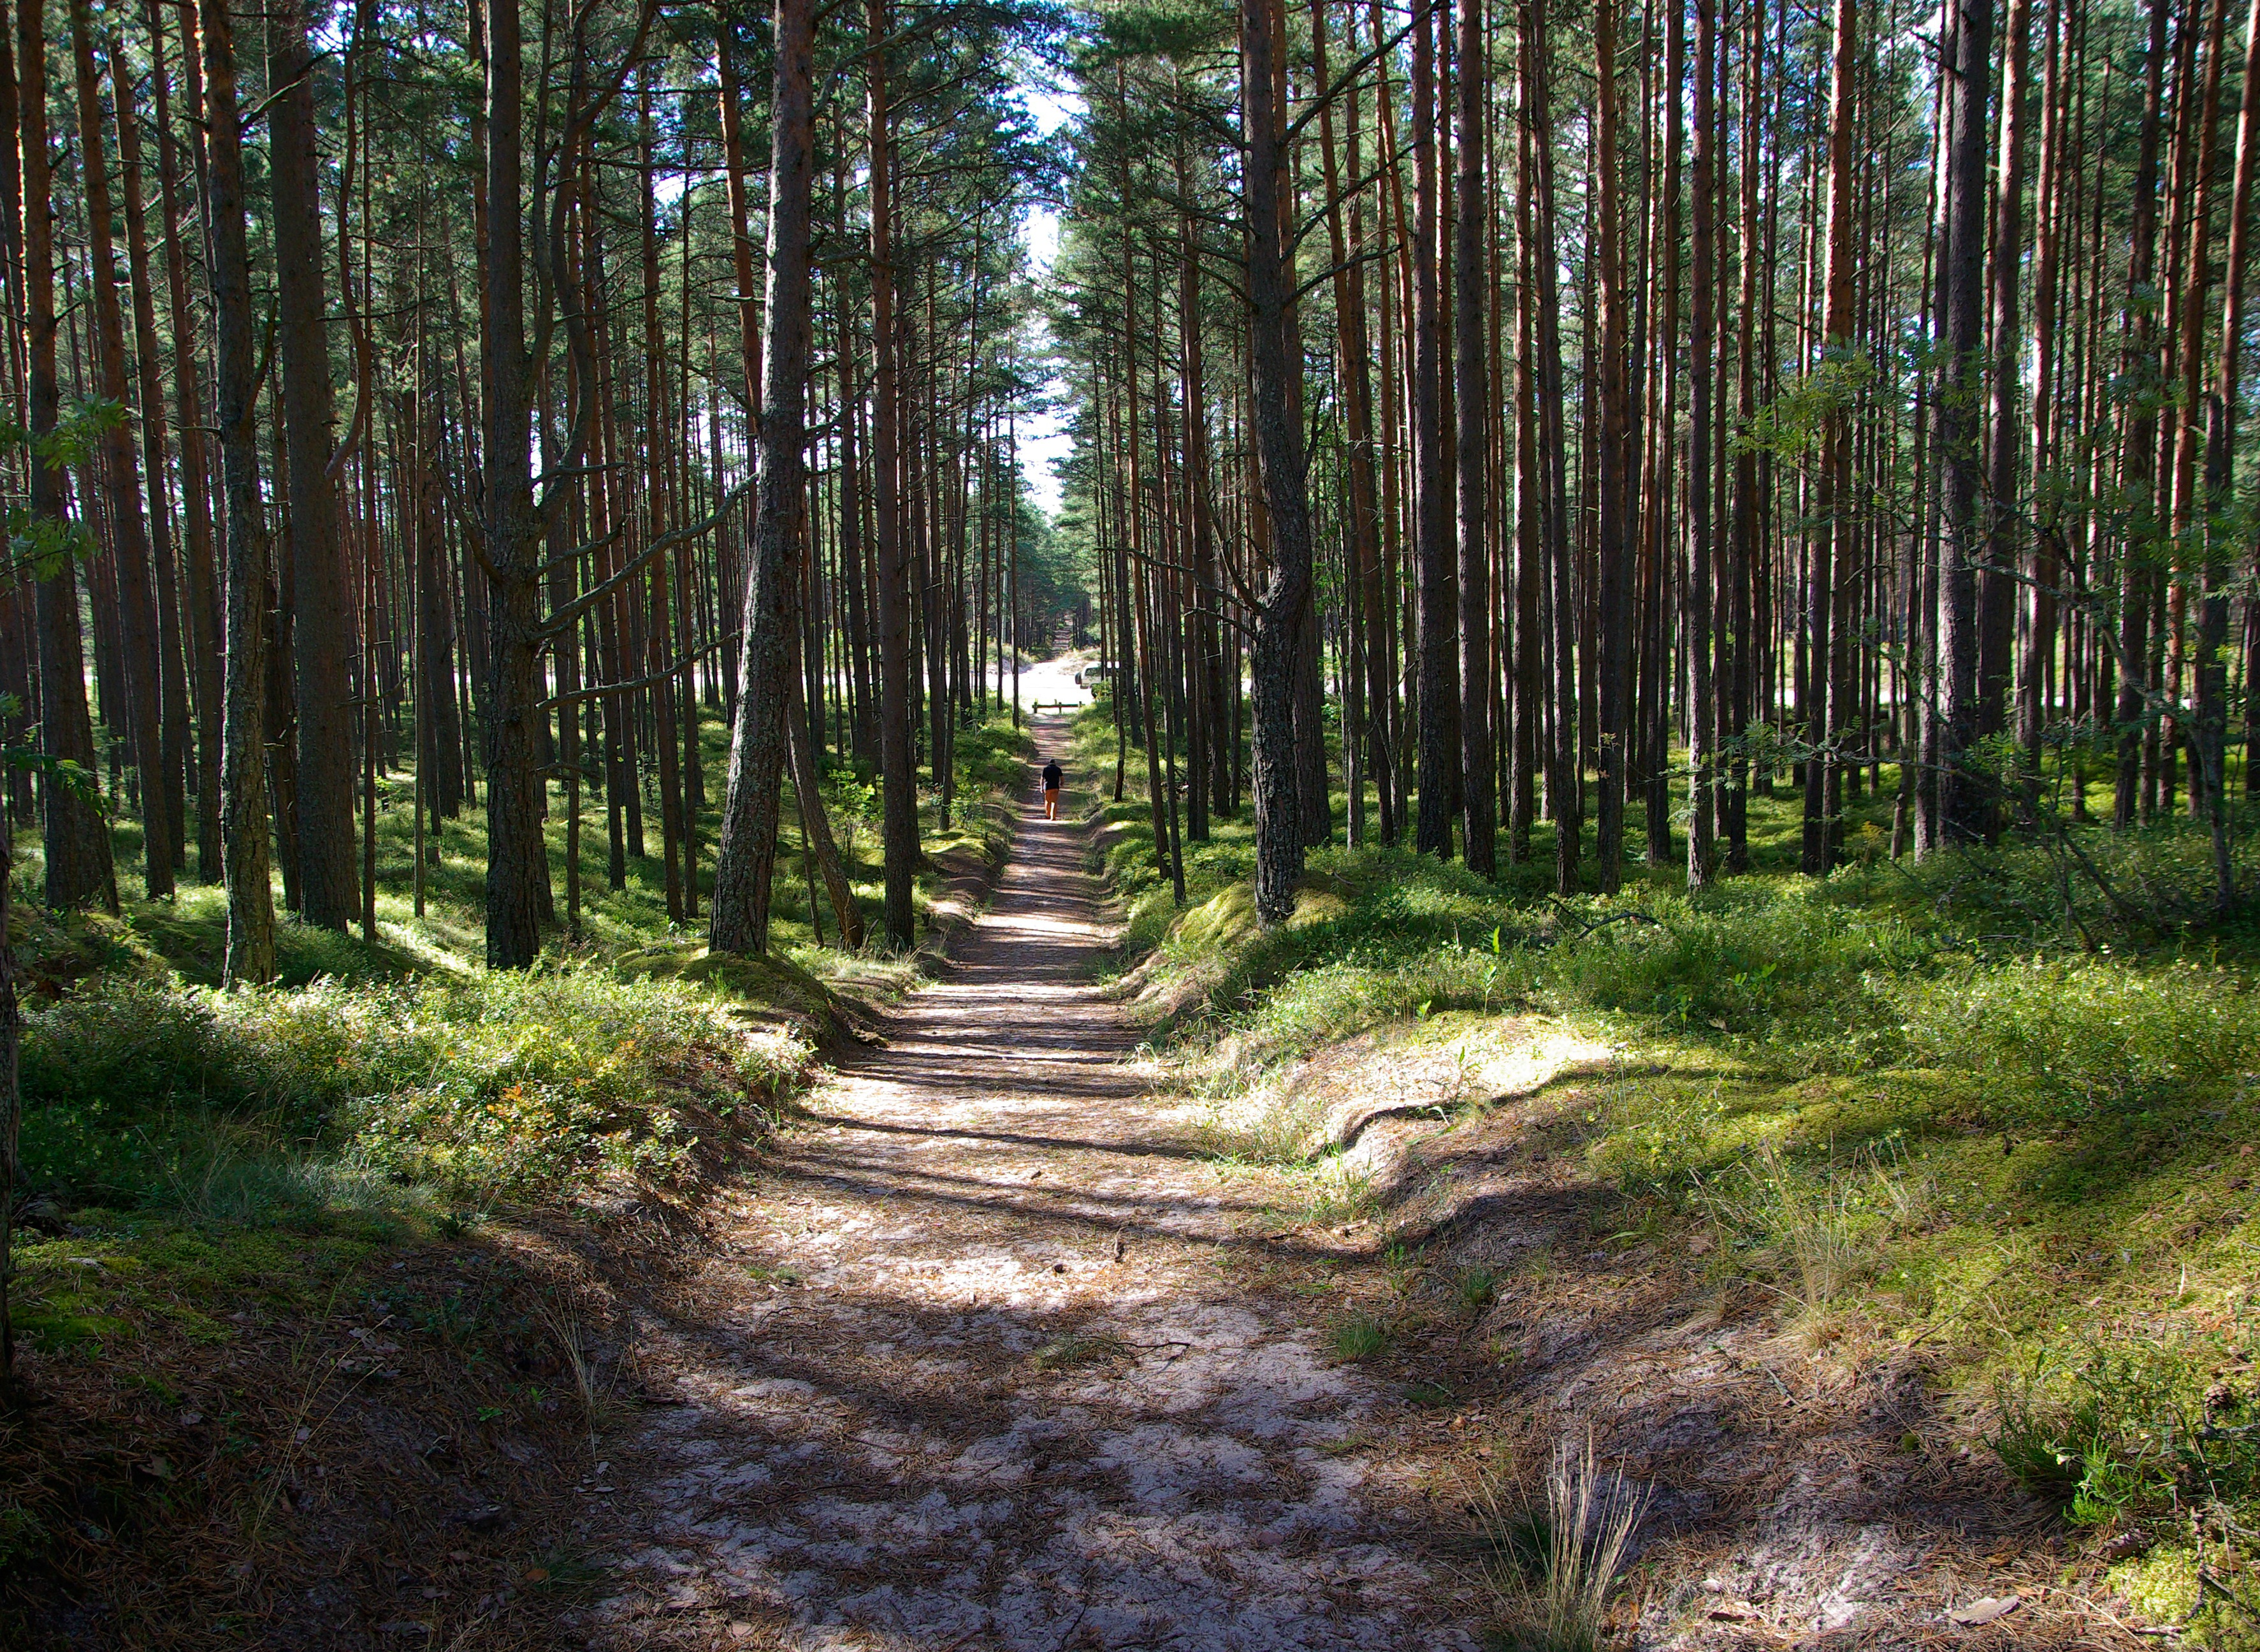
tree, forest, sand, wilderness, plant, trail, trees, deciduous, wetland, grove, woodland, habitat, ecosystem, pine forest, biome, old growth forest, natural environment, geographical feature, woody plant, temperate broadleaf and mixed forest, temperate coniferous forest